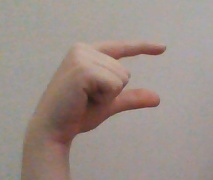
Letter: dal